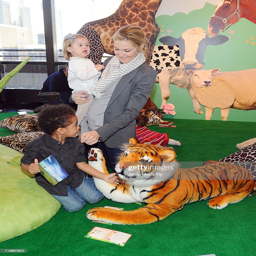
actor and person attend a special discovery day play date hosted by record label and actor .